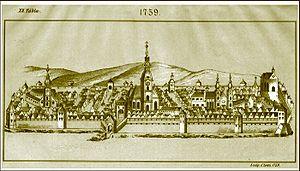
Cluj-Napoca est une ville transylvaine du nord-ouest de la Roumanie, située dans la vallée du Someșul Mic, à 440 kilomètres au Nord-Ouest de Bucarest. C’est en 1974, dans le cadre de la politique protochroniste de Nicolae Ceaușescu, que la ville a reçu par décret son second nom de Napoca, qui est celui du castrum romain antique situé sous l’actuel centre-ville, provenant de la tribu dace locale des Napaei, dont le nom rappelle le grec νάπος : « boisé ». Cependant, les roumains continuent d’appeler la ville par son nom initial de Cluj ; les hongrois l'appellent Kolozsvár, les allemands Klausenburg, en yiddish son nom est קלויזנבורג, et en latin Claudiopolis.